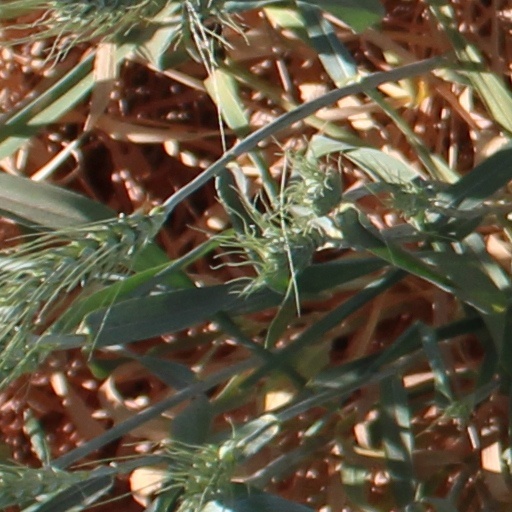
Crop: wheat